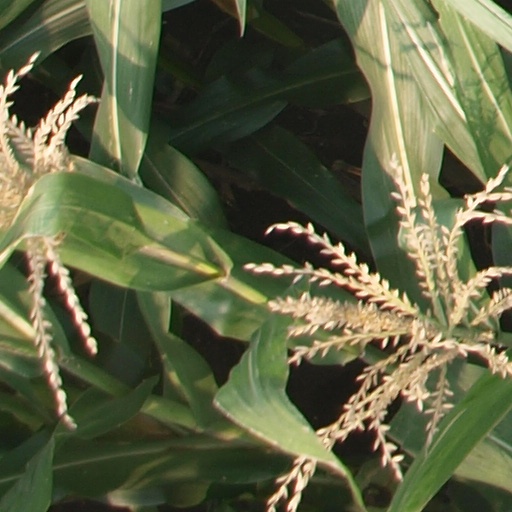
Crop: maize; corn